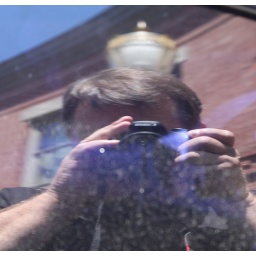
That's our kitchen window up behind me on the second floor there... :) This reflection in the window of the Supra.